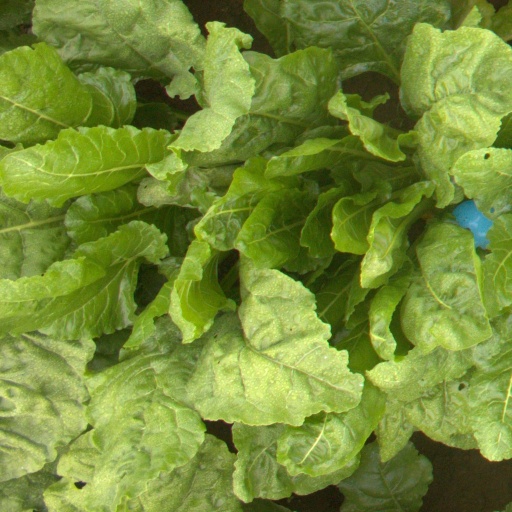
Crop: sugar beet